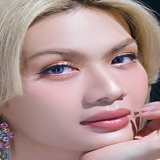
ca sĩ Luna Đào